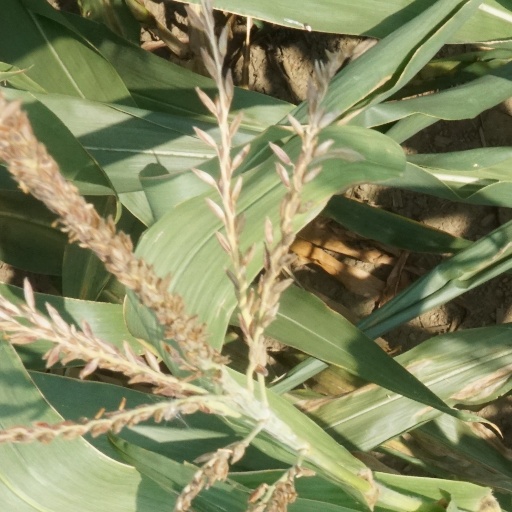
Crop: maize; corn